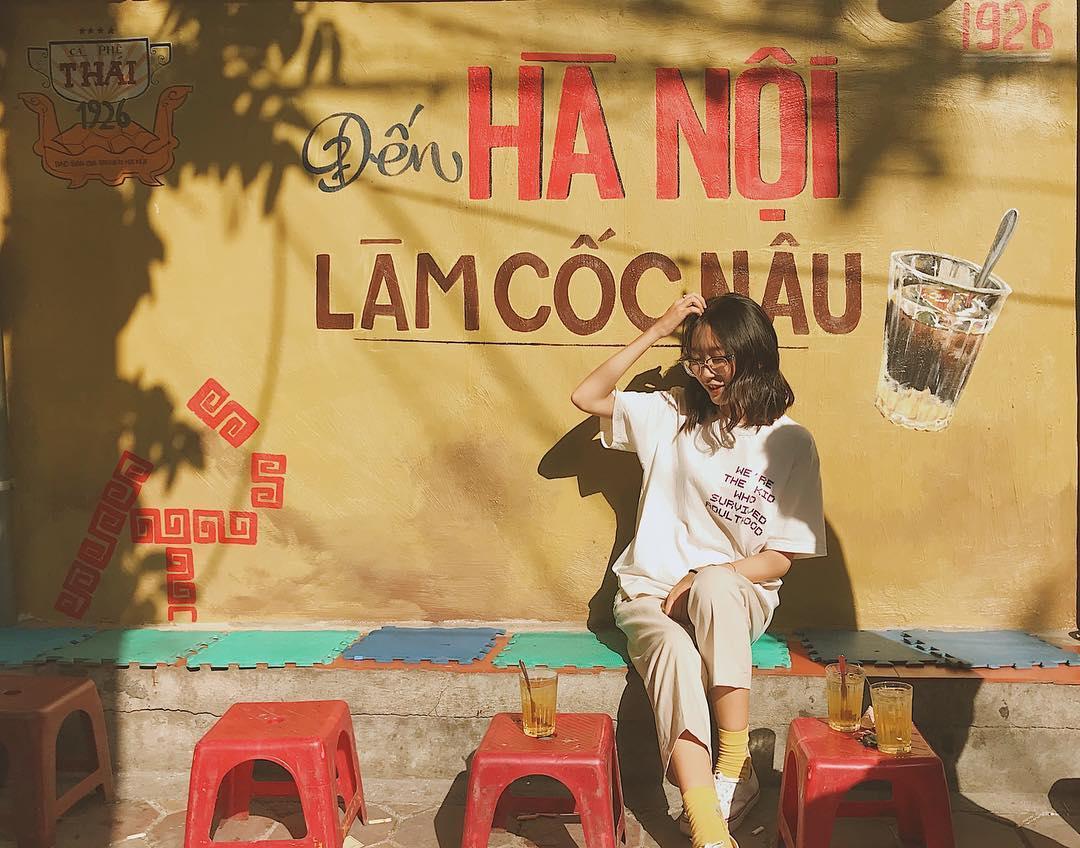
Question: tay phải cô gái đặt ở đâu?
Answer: đặt trên đầu